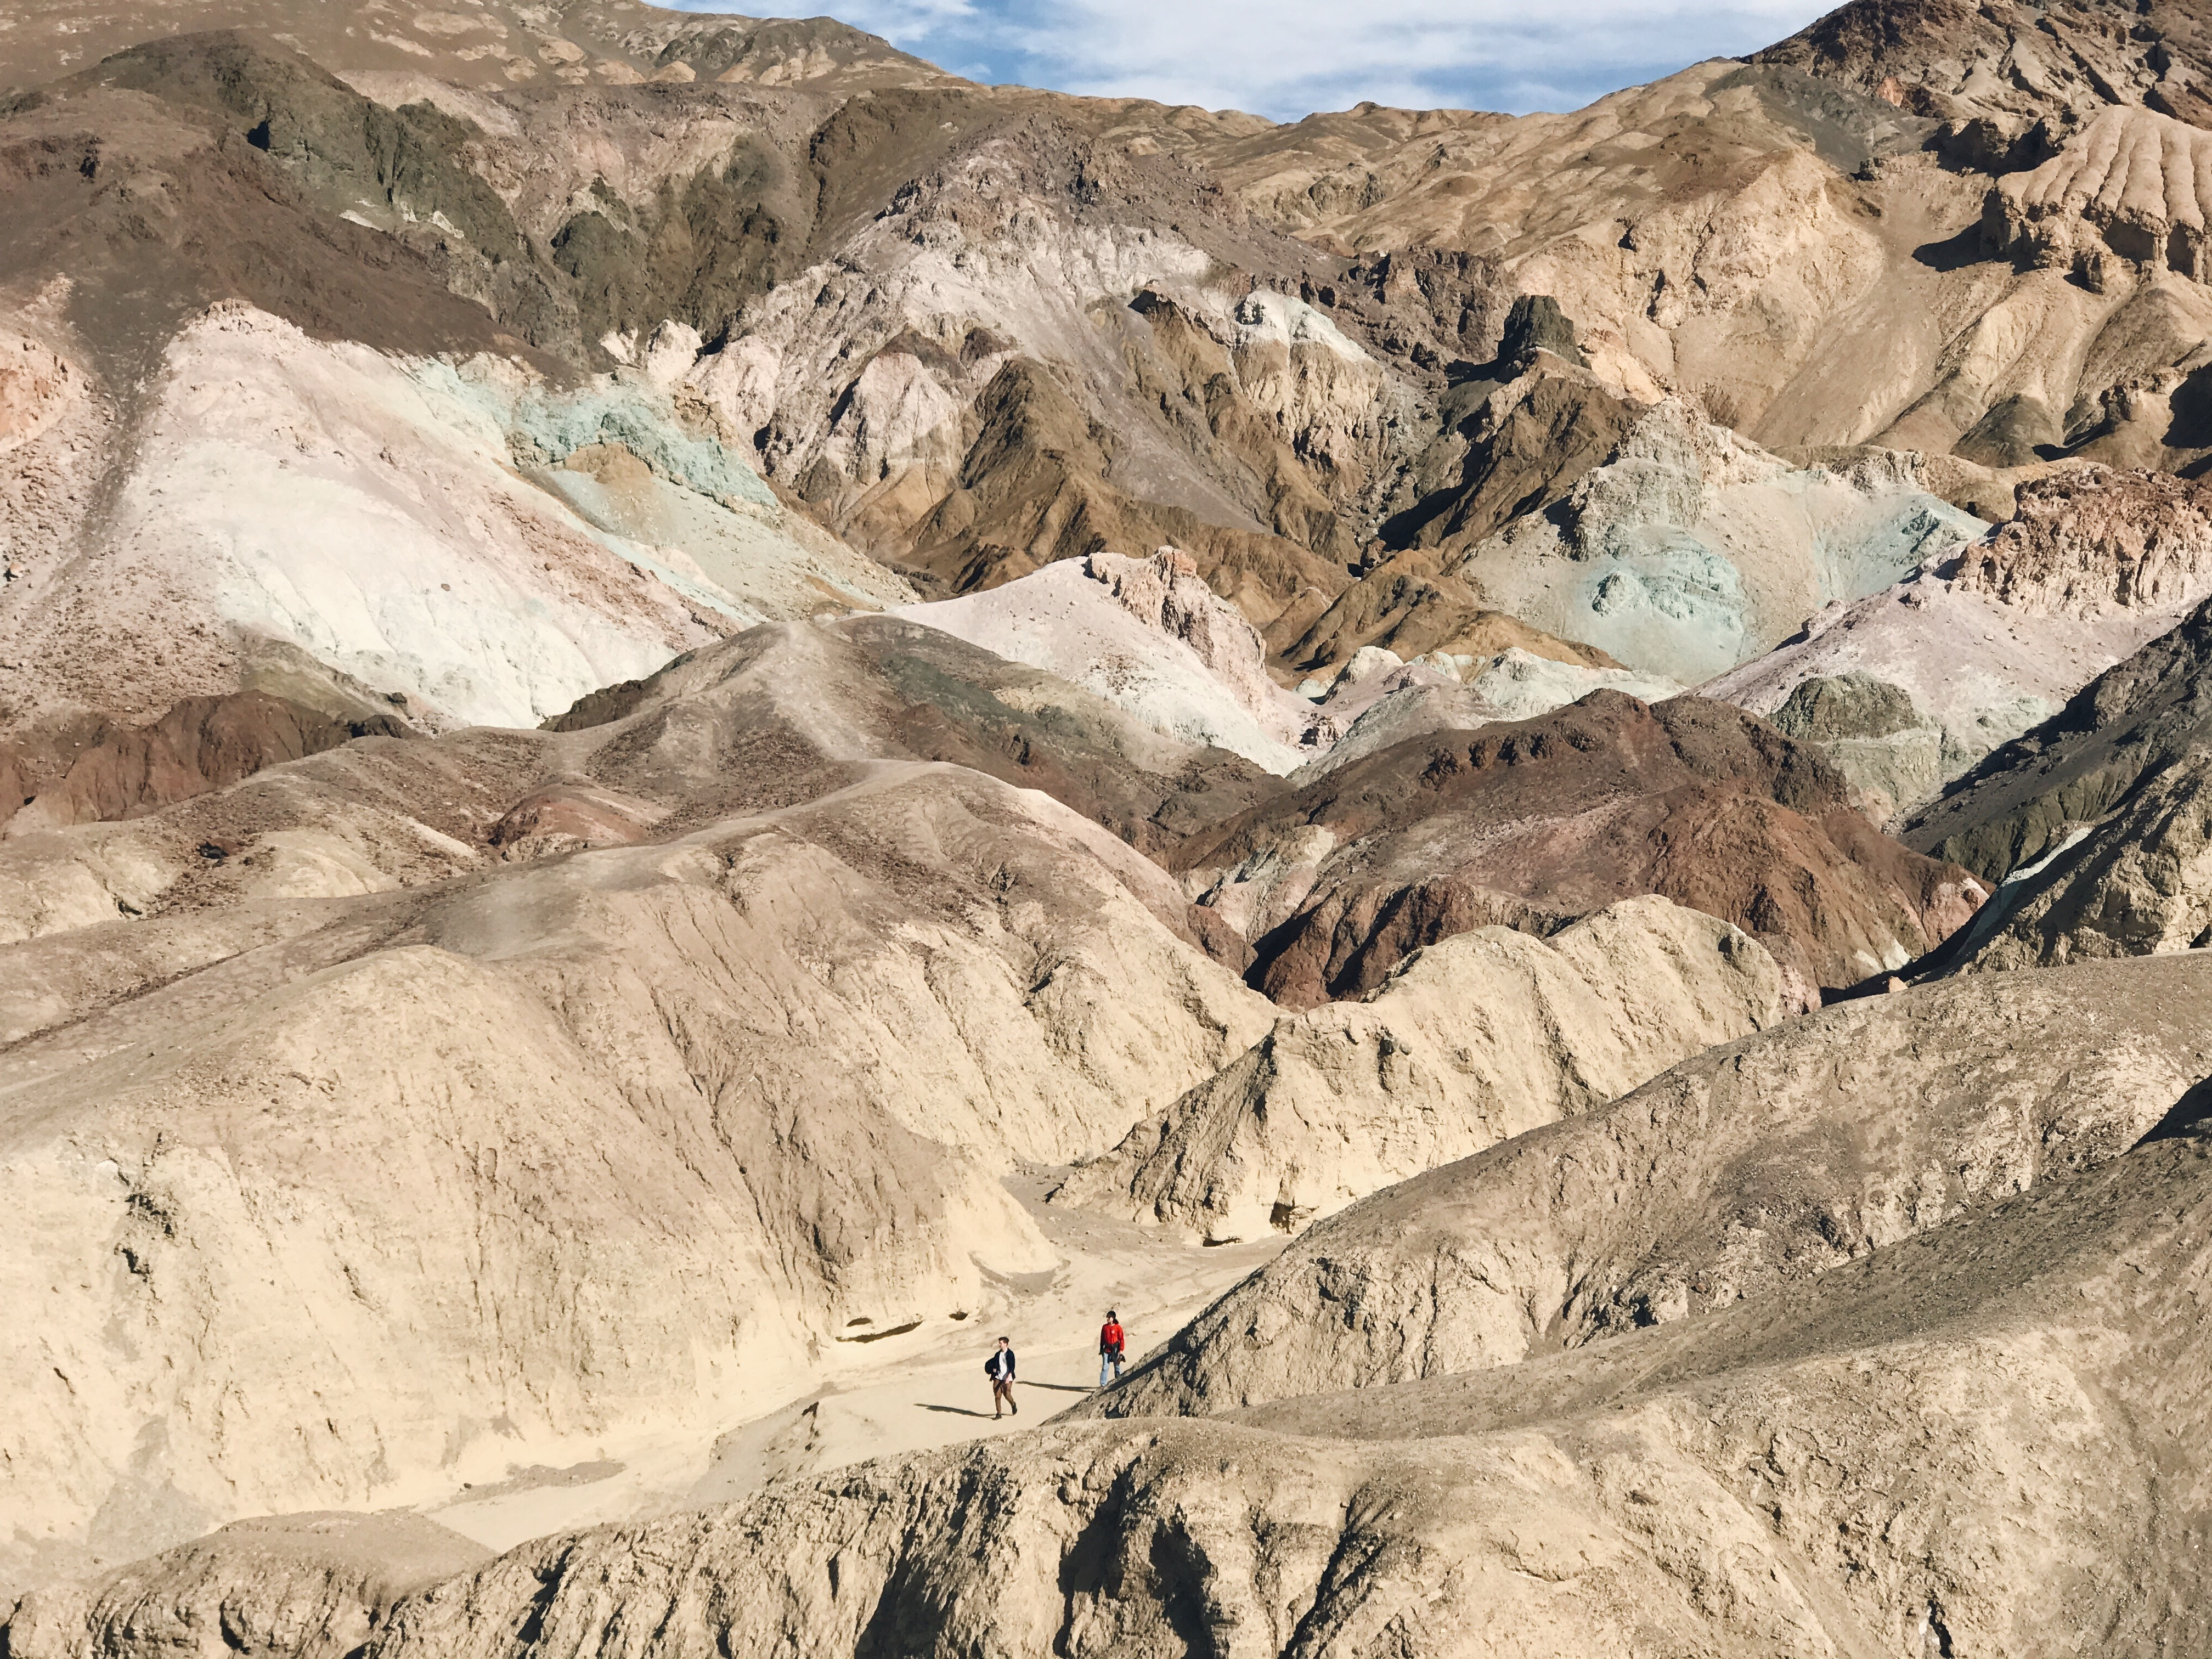
mountain, valley, mountain range, terrain, ridge, geology, badlands, plateau, quarry, wadi, moraine, landform, mountain pass, geographical feature, geological phenomenon